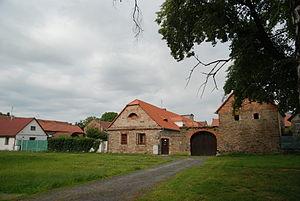
Potěhy est une commune du district de Kutná Hora, dans la région de Bohême-Centrale, en République tchèque. Sa population s'élevait à 648 habitants en 2020.